Jonathan Dwyer

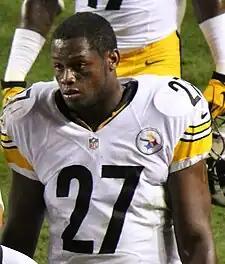
Dwyer in September 2012 playing for the Steelers

Jonathan Avery Dwyer (born July 26, 1989) is an American former professional football player who was a running back in the National Football League (NFL). He played college football for the Georgia Tech Yellow Jackets and was selected by the Pittsburgh Steelers in the sixth round of the 2010 NFL draft. He also played in the NFL for the Arizona Cardinals.